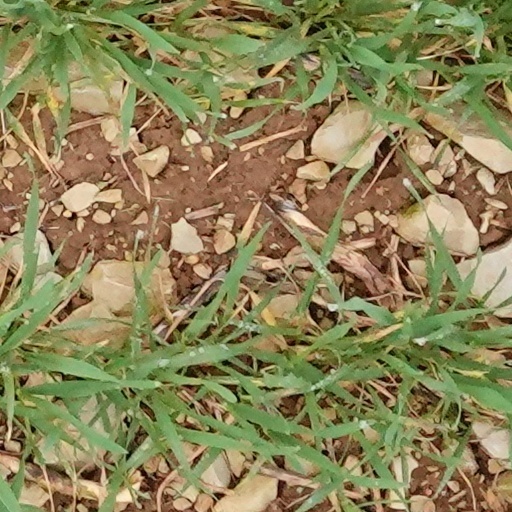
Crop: wheat